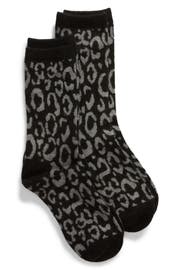
trend right animal spot add a touch of fresh fierce style to stretchy crew sock knit with sumptuously soft cashmere